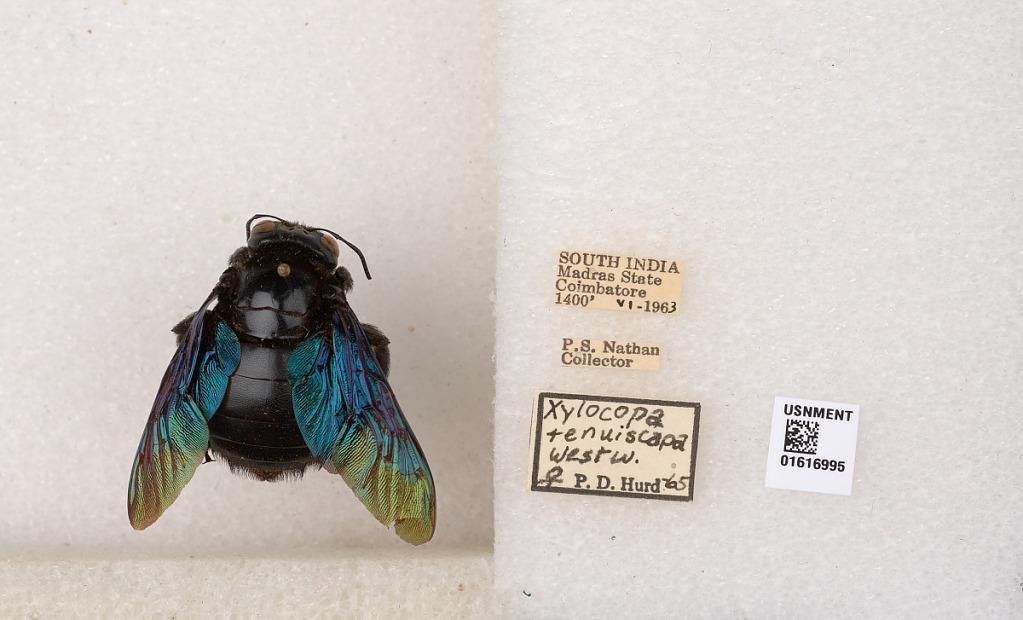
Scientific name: Xylocopa (Mesotrichia) tenuiscapa Westwood
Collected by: P. Nathan
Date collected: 1963-6-1
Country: India
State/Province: Tamil Nadu
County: Coimbatore
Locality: Coimbatore
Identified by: Hurd, P. D.